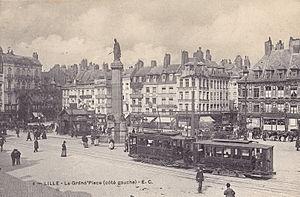
Carte postale ancienne éditée par E. C., n°1 : LILLE - La Grand'Place (Coté gauche)
La colonne de la déesse est un monument commémoratif, inauguré le 8 octobre 1845, au centre de la Grand'Place de Lille, aujourd'hui place du Général-de-Gaulle, dans le département français du Nord en région Hauts-de-France.